Tetration

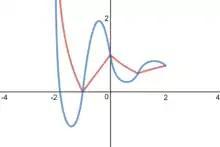
A comparison of the linear and quadratic approximations (in red and blue respectively) of the function formula_96, from to

Beyond linear approximations, a quadratic approximation (to the differentiability requirement) is given by: